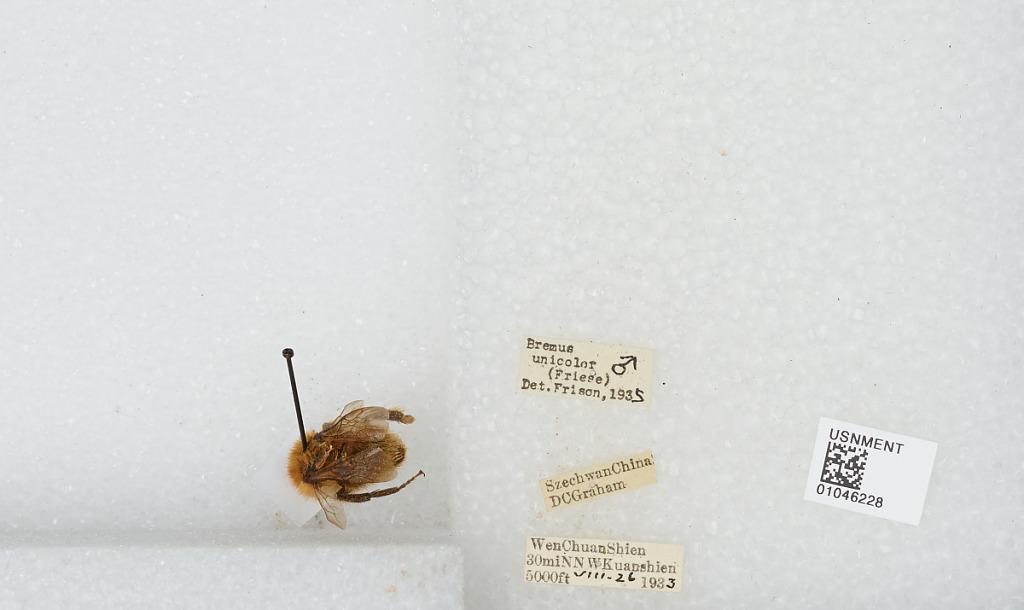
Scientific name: Bombus sp.
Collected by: D. Graham
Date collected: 1933-8-26
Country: China
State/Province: Sichuan
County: Wenchuan Xian
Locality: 30 mi NNW Kuanshien
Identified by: Frison